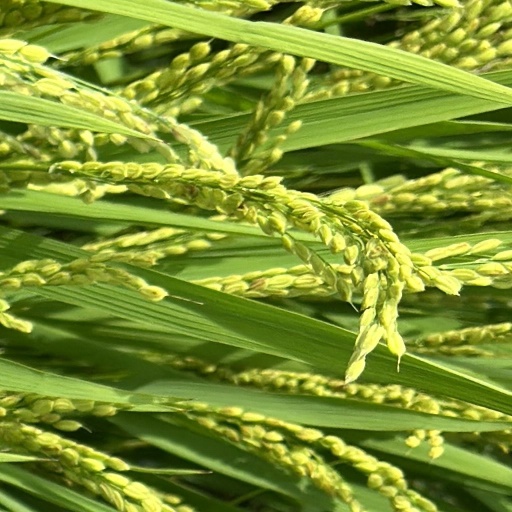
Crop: rice